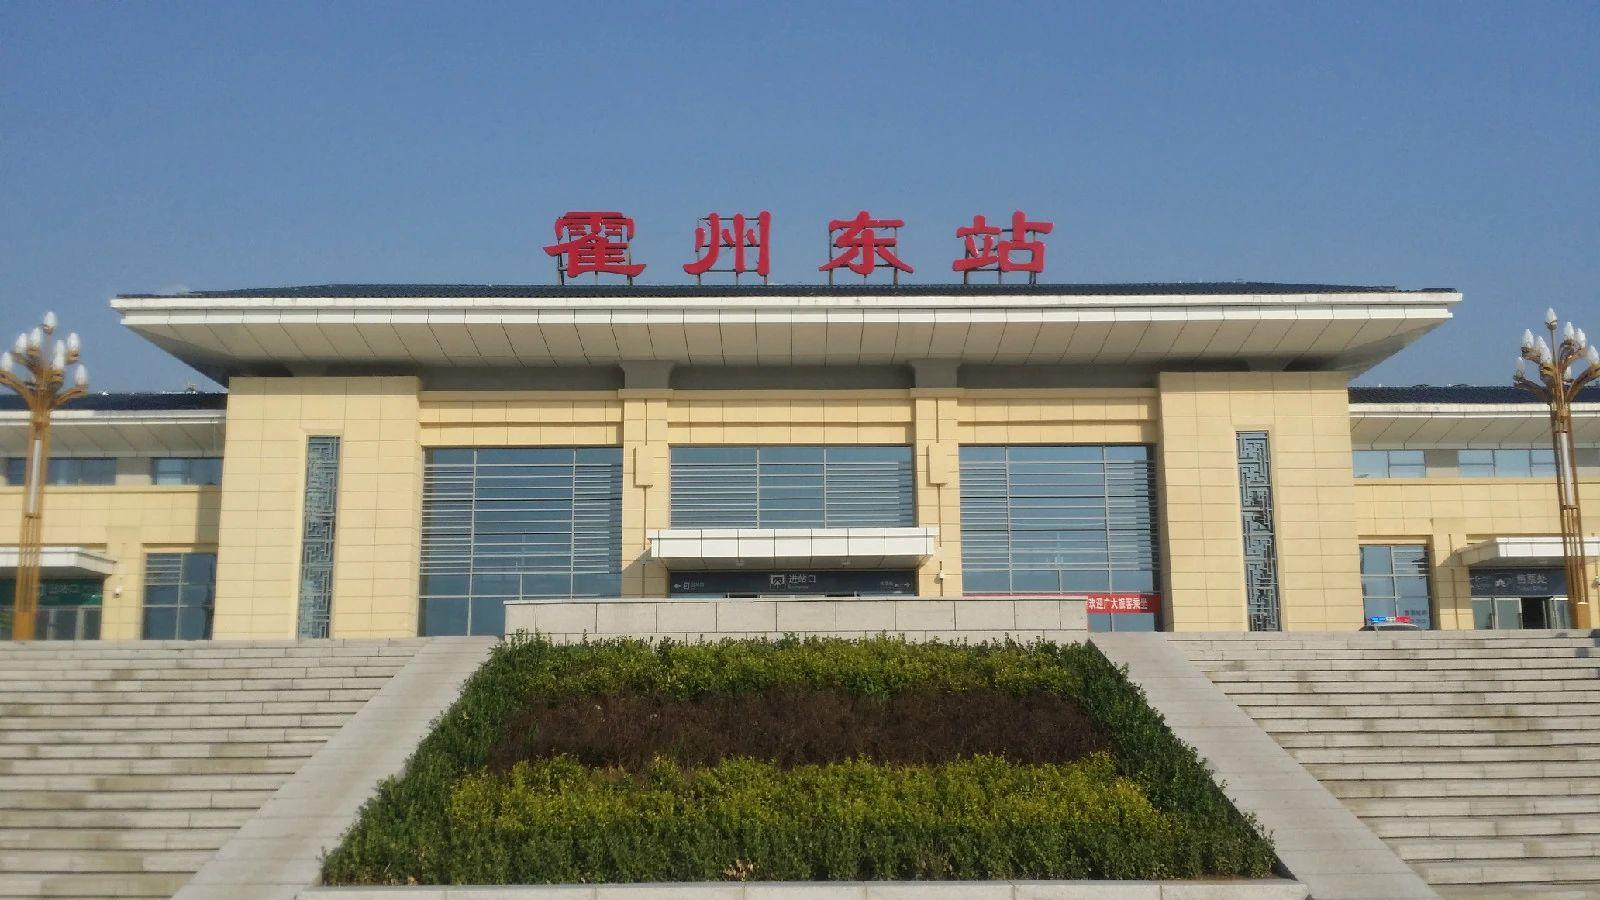
地标名称：霍州东站
所在城市：临汾市·霍州市